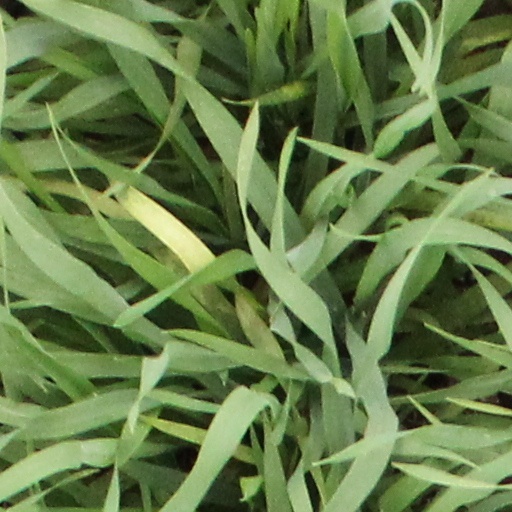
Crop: wheat